Amrita Sher-Gil's paintings at Lahore (1937)

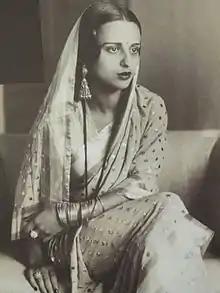
Amrita Sher-Gil

The Hungarian-born Indian artist Amrita Sher-Gil, exhibited 33 of her paintings at her One-man Show in the ballroom at Faletti's Hotel in Lahore, British India, held from 21 to 27 November 1937. Four paintings were sold in total; "The Little Girl in Blue" (1934), "The Story" (1937), "Pink Self-portrait", and "The Vina Player" (1937).